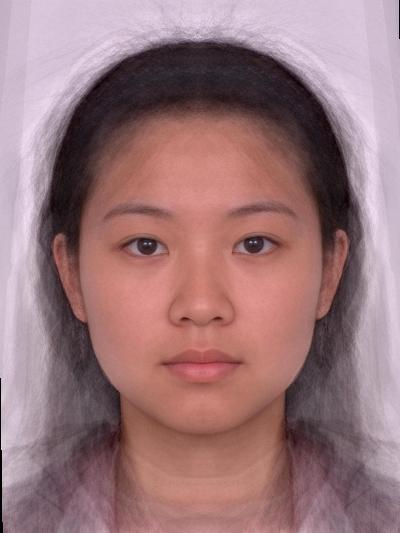
Gender: women